Events leading to the Falklands War

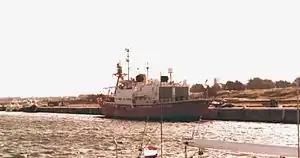
HMS "Endurance" at Mar del Plata naval base, during her trip to the Falklands in February 1982

A series of diplomatic exchanges then took place. The Falkland Islands Governor and subsequently the Foreign Office passed a message back to the BAS team for passing to the captain of the ARA "Bahia Buen Suceso". This was to the effect that the Argentine flag must be taken down and that they must report to the British administrator (Mr Stephen Martin, commander of the British Antarctic Survey Base) at Grytviken, to have their passports stamped (which they refused to do as it would acknowledge British sovereignty over the islands). Although the flag was lowered and the "Bahía Buen Suceso" departed, a party of men were left behind. On 21 March, HMS "Endurance" set sail with a party of 22 Royal Marines to expel the men who remained at Leith, but to avoid further tensions, the Foreign and Commonwealth Office (FCO) ordered "Endurance" to hold off.